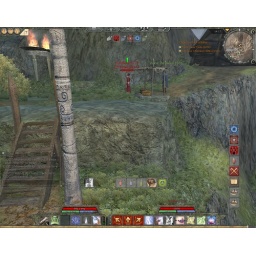
Hiding in rock wall pt. 1